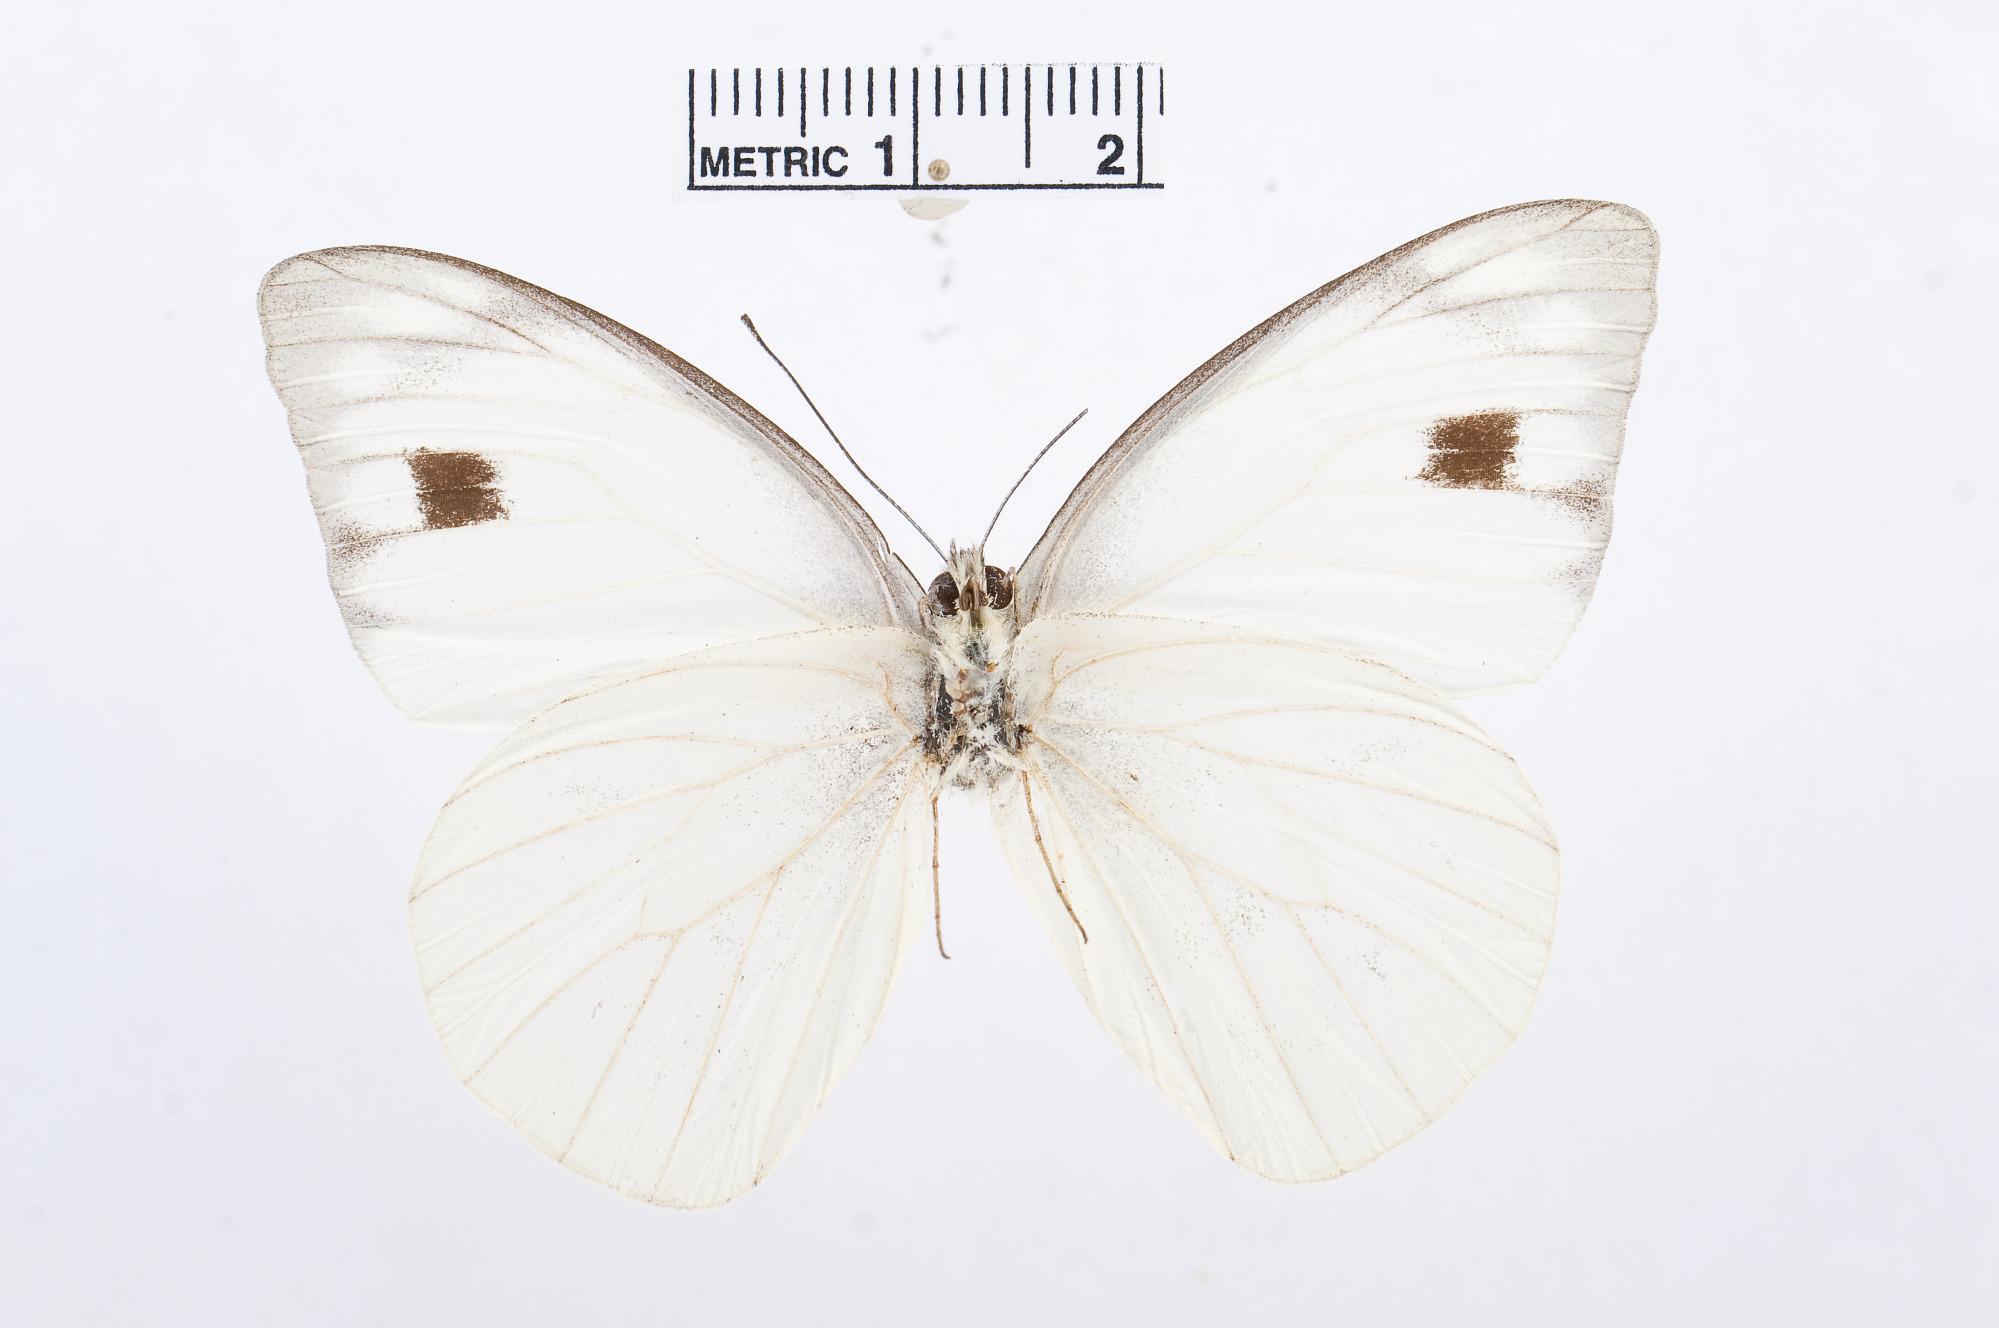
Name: Appias zondervani
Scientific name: Appias zondervani
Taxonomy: Animalia, Arthropoda, Hexapoda, Insecta, Lepidoptera, Pieridae, Pierinae